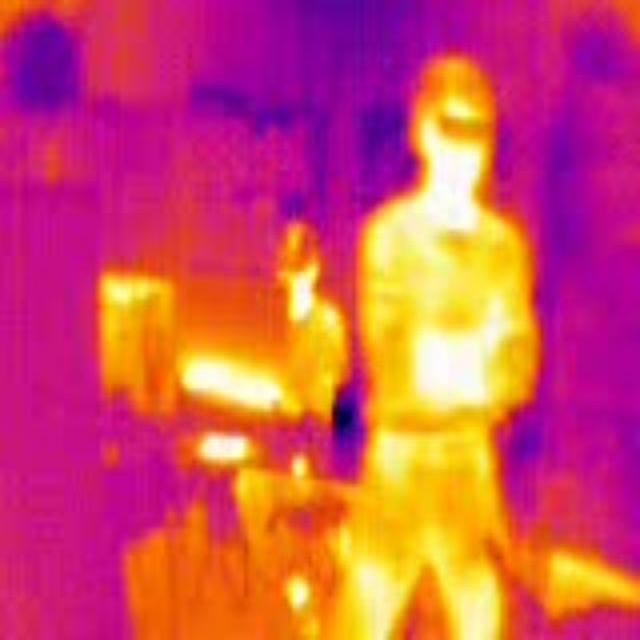
Detected objects:
label: person
label: person